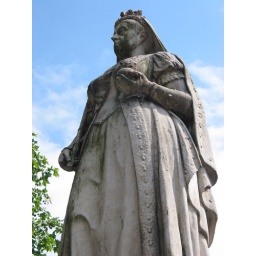
Queen Victoria, "I am dirty as a glass roof in a train station"